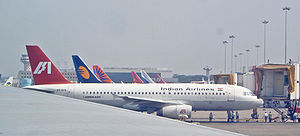
Indian Airlines
Airbus fra Indian Airlines i Chennai Airport
Indian Airlines Limited eller Indian er et indisk flyselskab, der hovedsagelig flyver indenrigsflyvning i Indien kombineret med udenrigsflyvning til nabolandene.